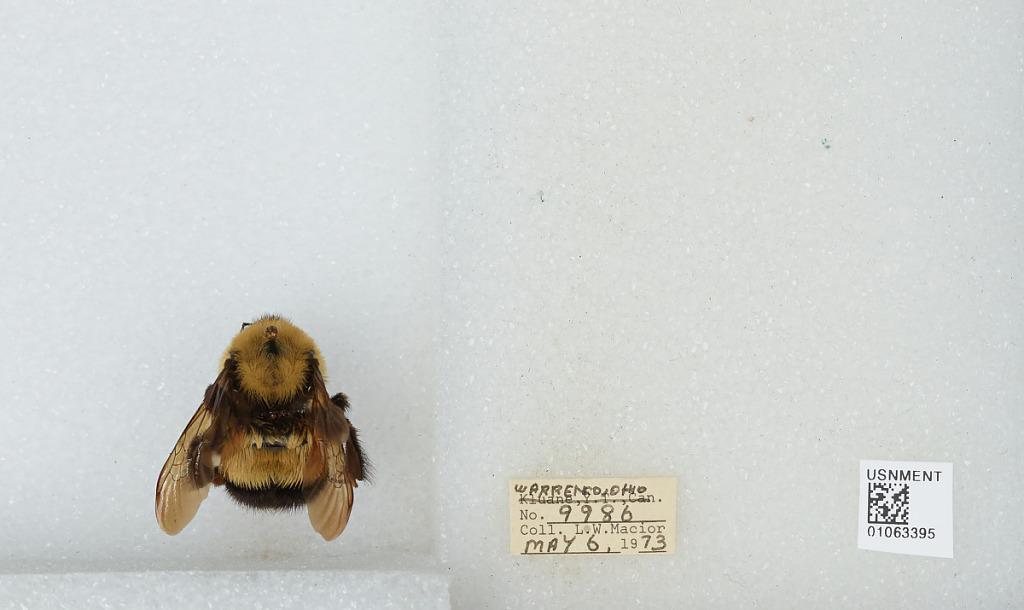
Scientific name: Bombus (Bombus) affinis Cresson
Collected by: L. Macior
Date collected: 1973-5-6
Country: United States
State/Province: Ohio
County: Warren
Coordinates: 39.4242, -84.1856